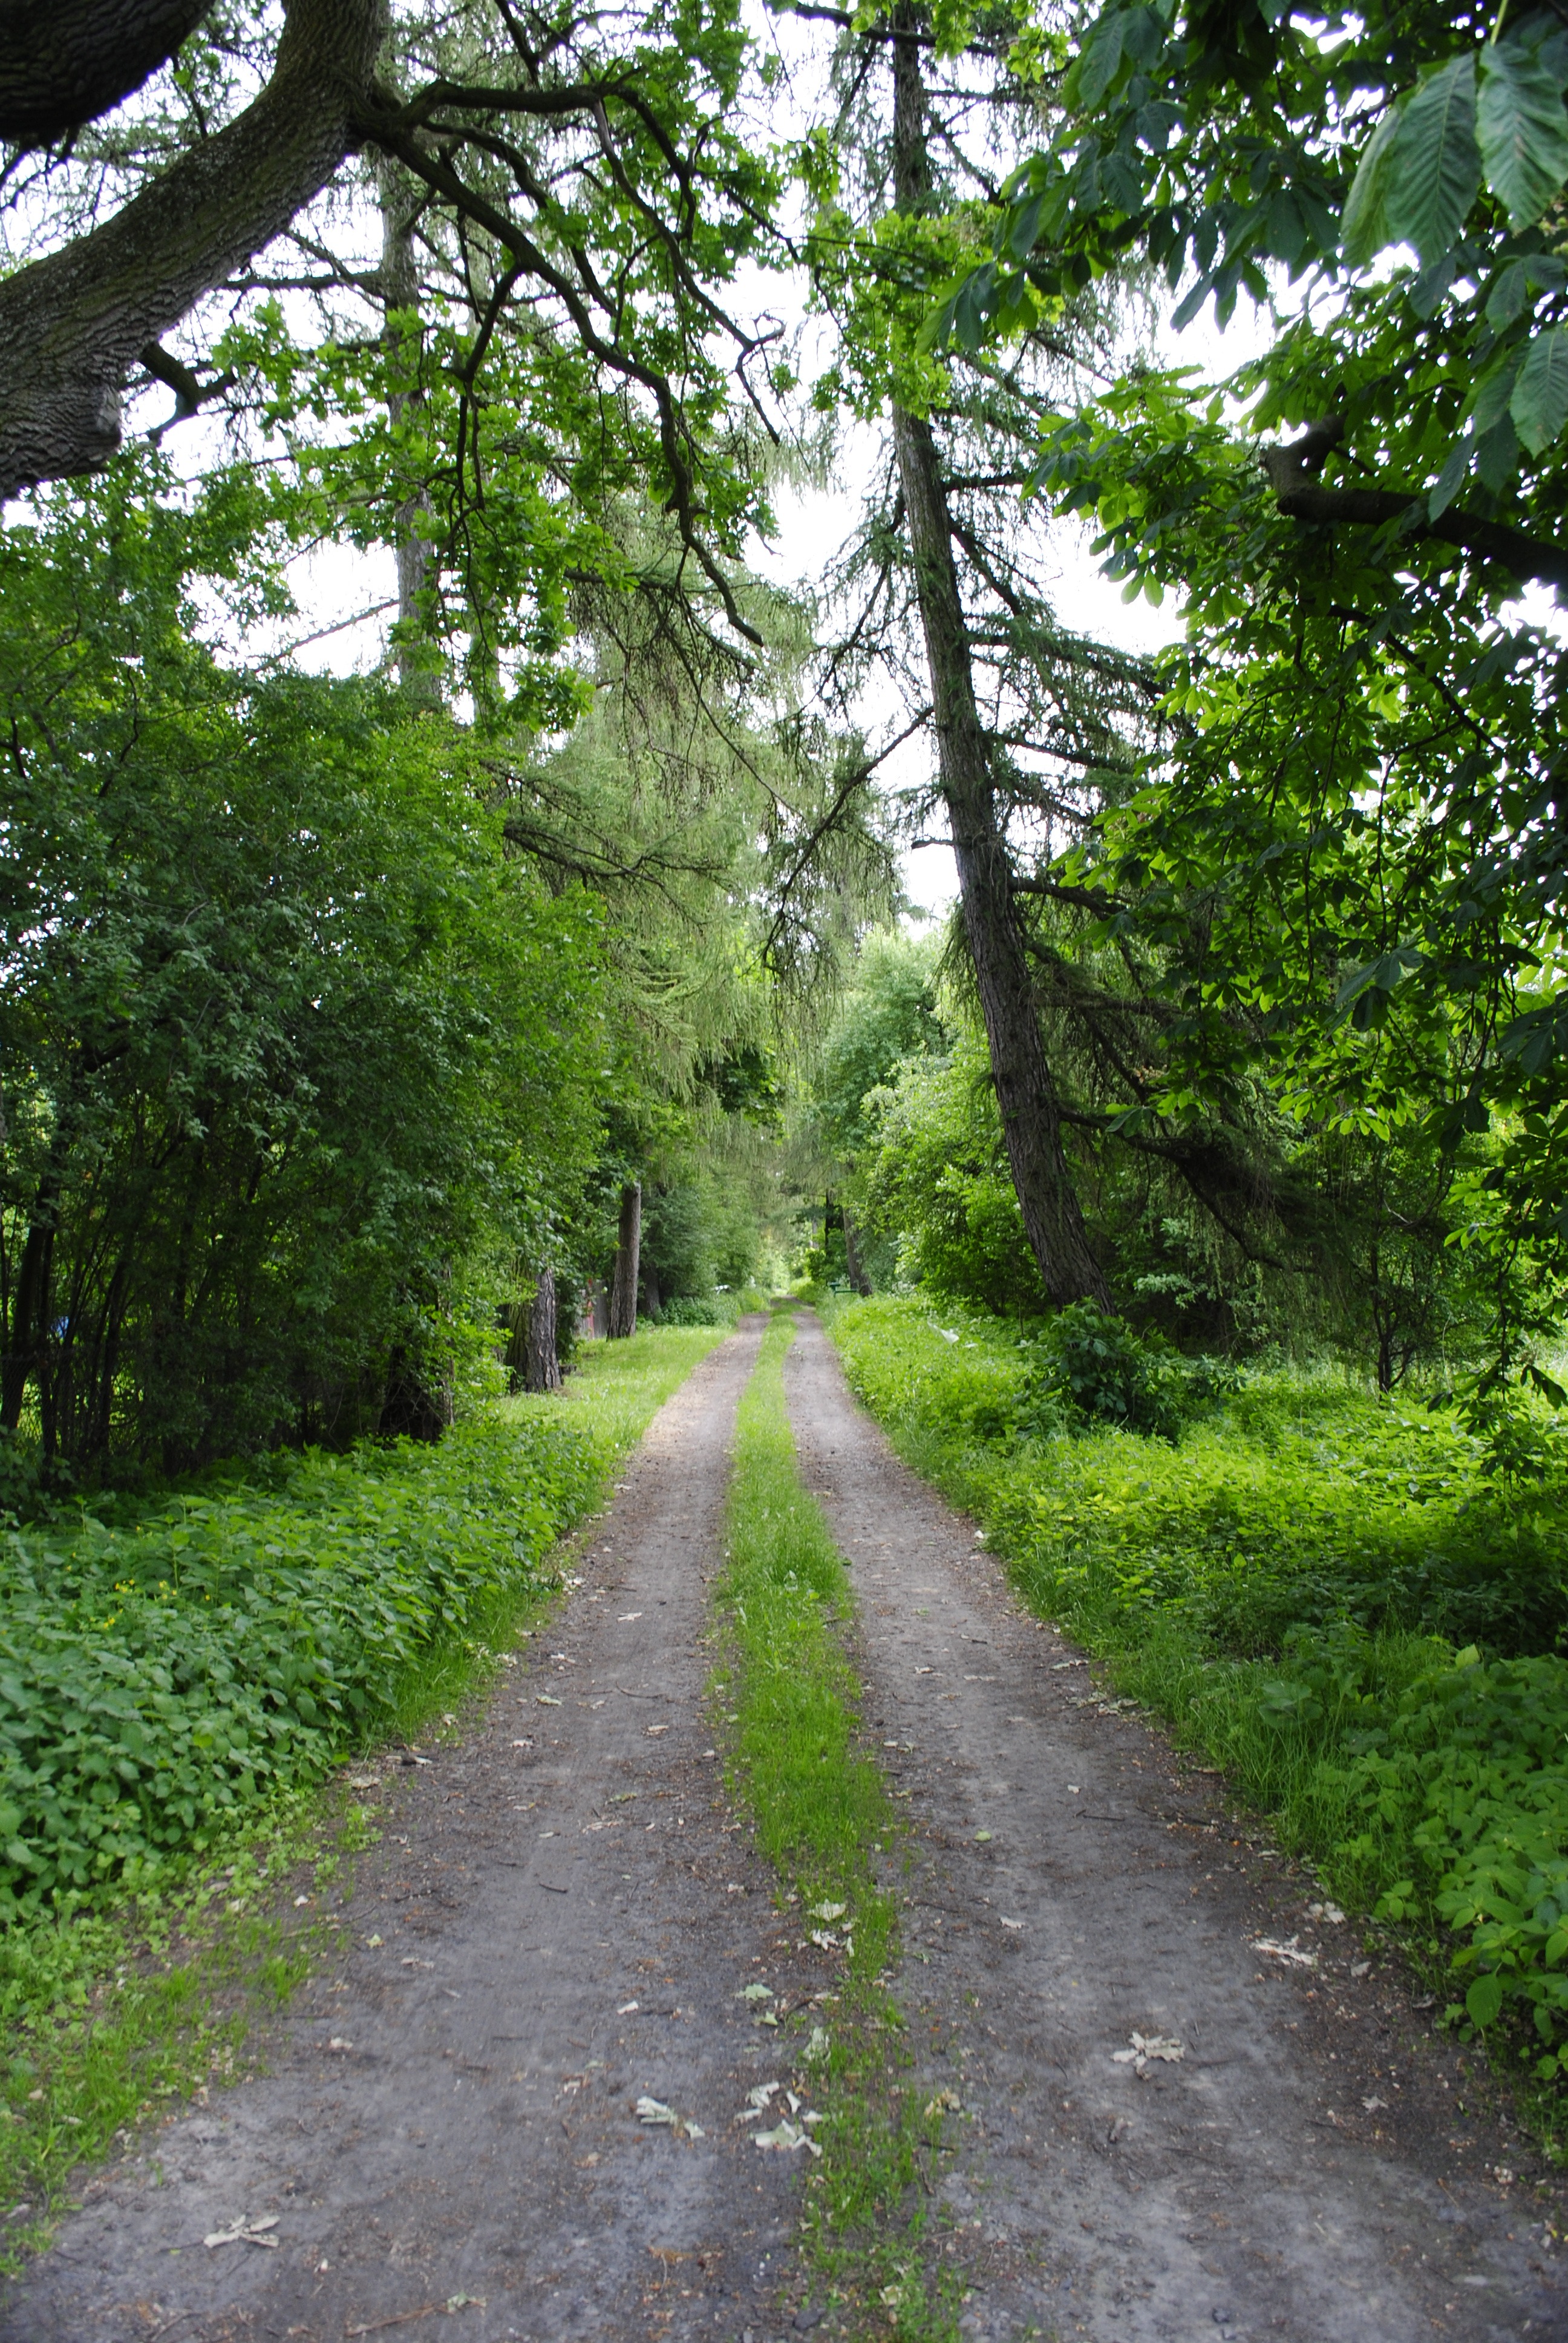
tree, nature, forest, grass, plant, trail, meadow, leaf, flower, foliage, green, autumn, park, botany, garden, waterway, shrub, deciduous, way, woodland, habitat, rural area, natural environment, woody plant, nonbuilding structure